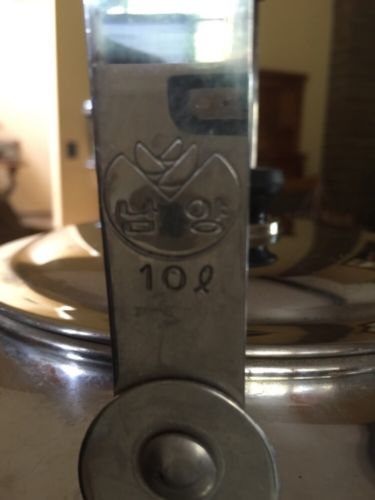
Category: kettle